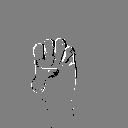
ASL letter: e